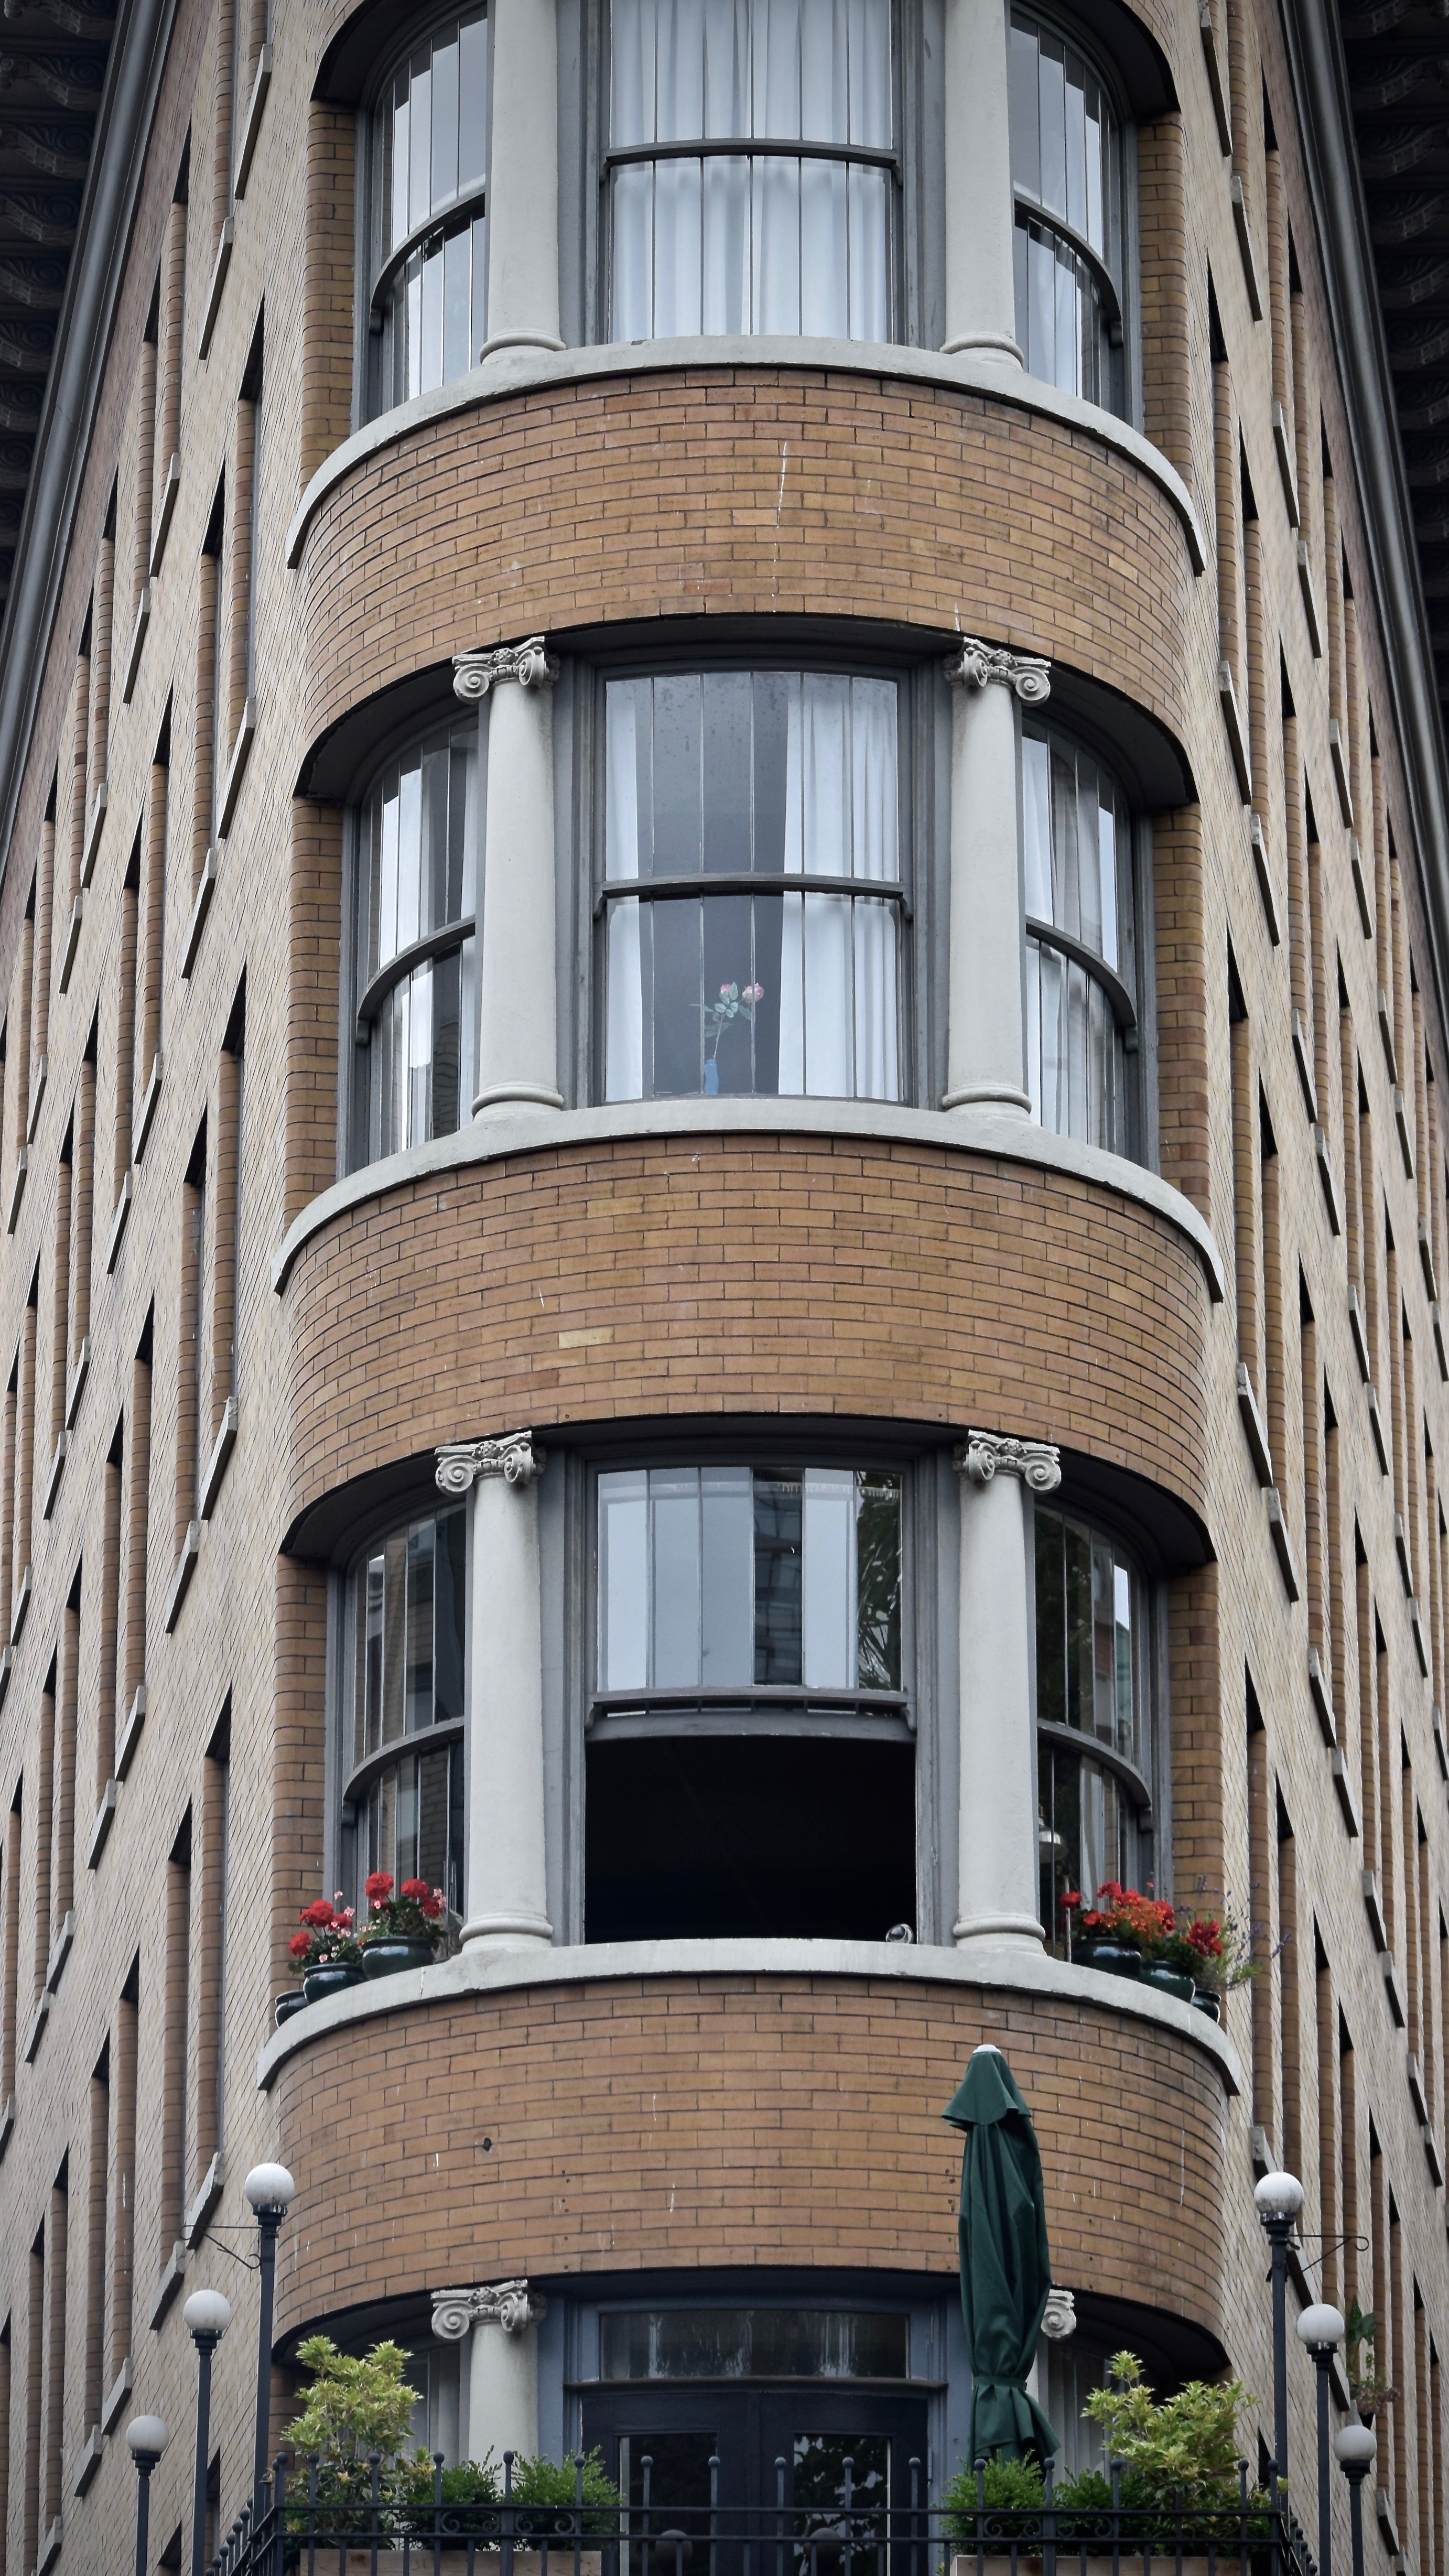
architecture, road, street, house, window, building, downtown, balcony, facade, brick, apartment, tower block, condominium, neighbourhood, urban area, residential area